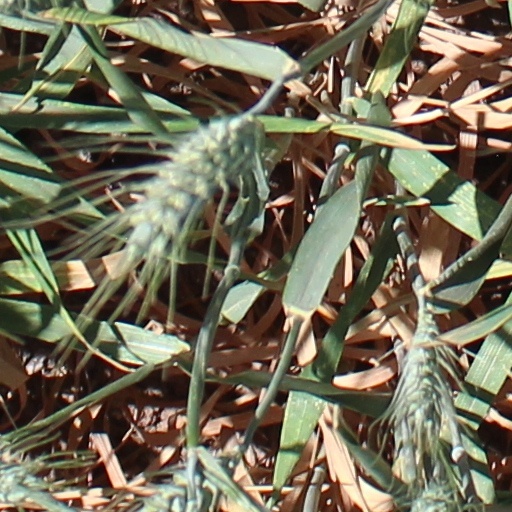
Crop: wheat